Elder Museum of Science and Technology

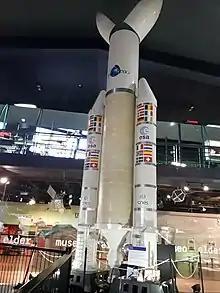
Ariane 5 rocket on display in the Elder

The museum displays are on four floors, with exhibitions of technology, physics, mathematics, geology , biology, medicine and astronomy, with a digital planetarium. Among the items on display there are models of steamships and a marine diesel engine, a Northrop F-5 fighter jet plane, a greenhouse ecosystem and a "Robocoaster". A steam locomotive dating from 1885 is displayed near the cafeteria. In 2017 the museum unveiled a scale model of the European Solar Telescope which is planned to be built on La Palma. A new Science and Research room was also opened in 2017.